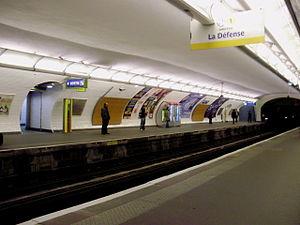
Quais de la station «